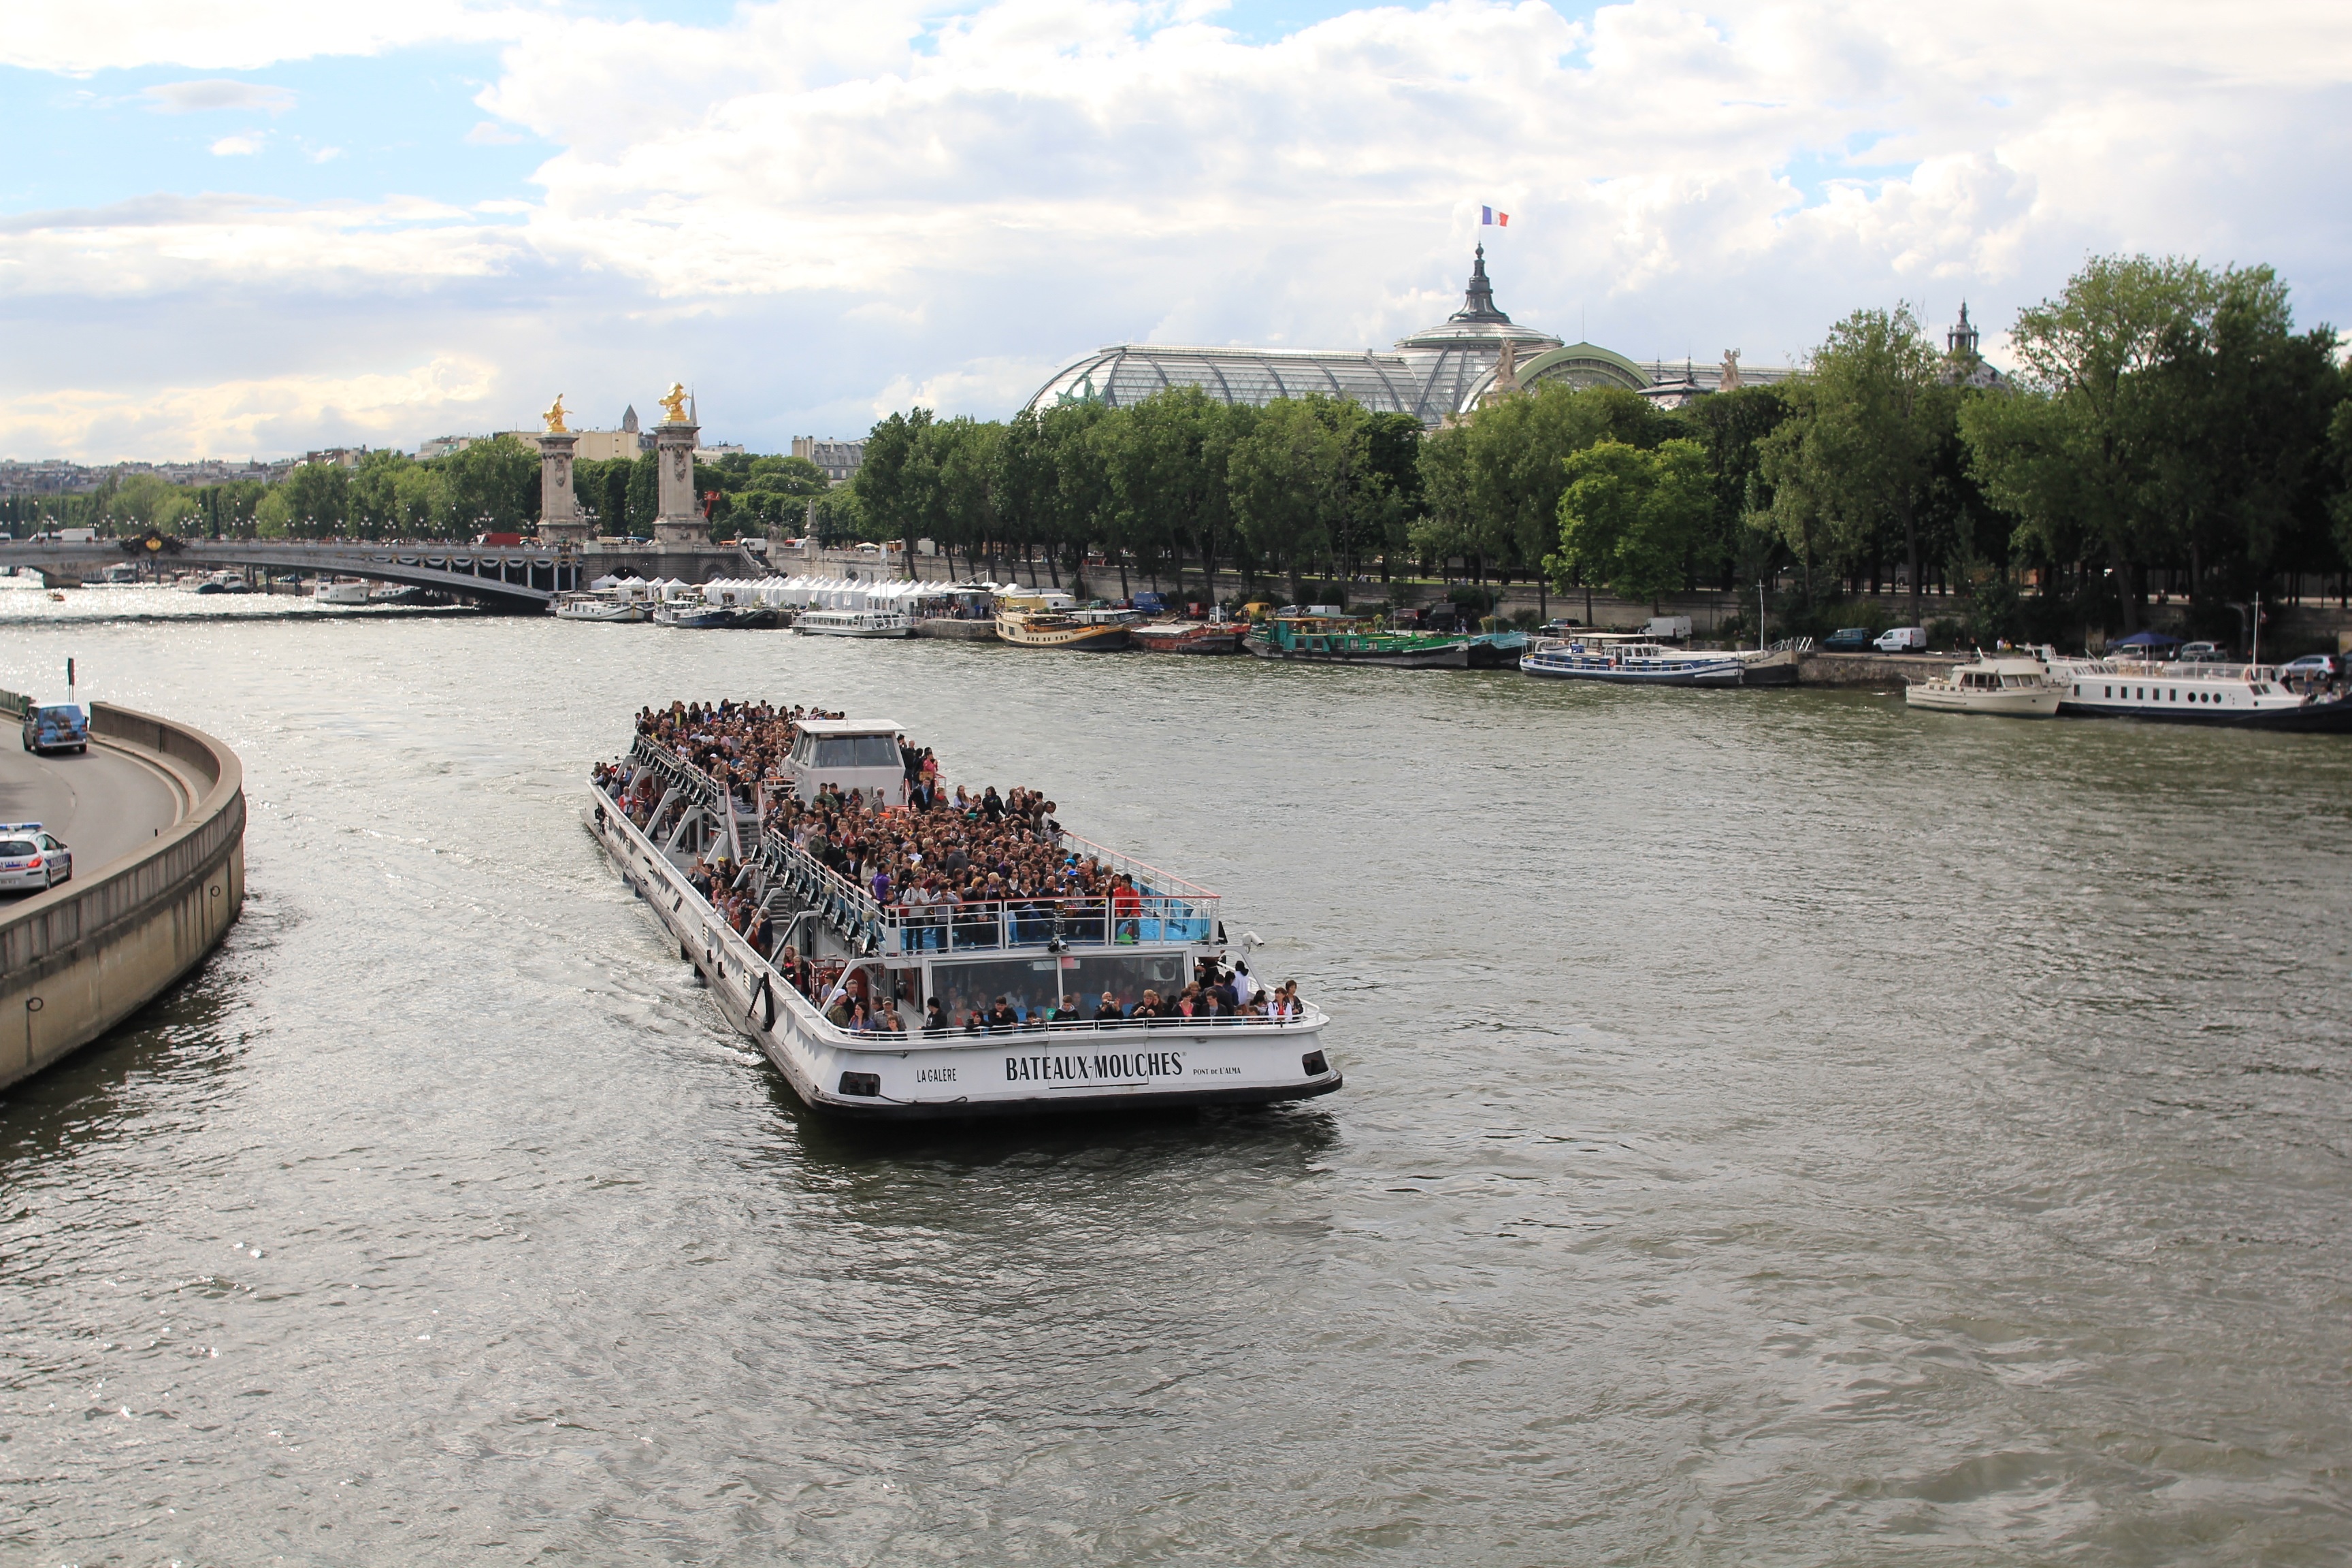
sea, boat, paris, river, canal, vehicle, waterway, ferry, boating, channel, watercraft, seine side, sightseeing tours, watercraft rowing